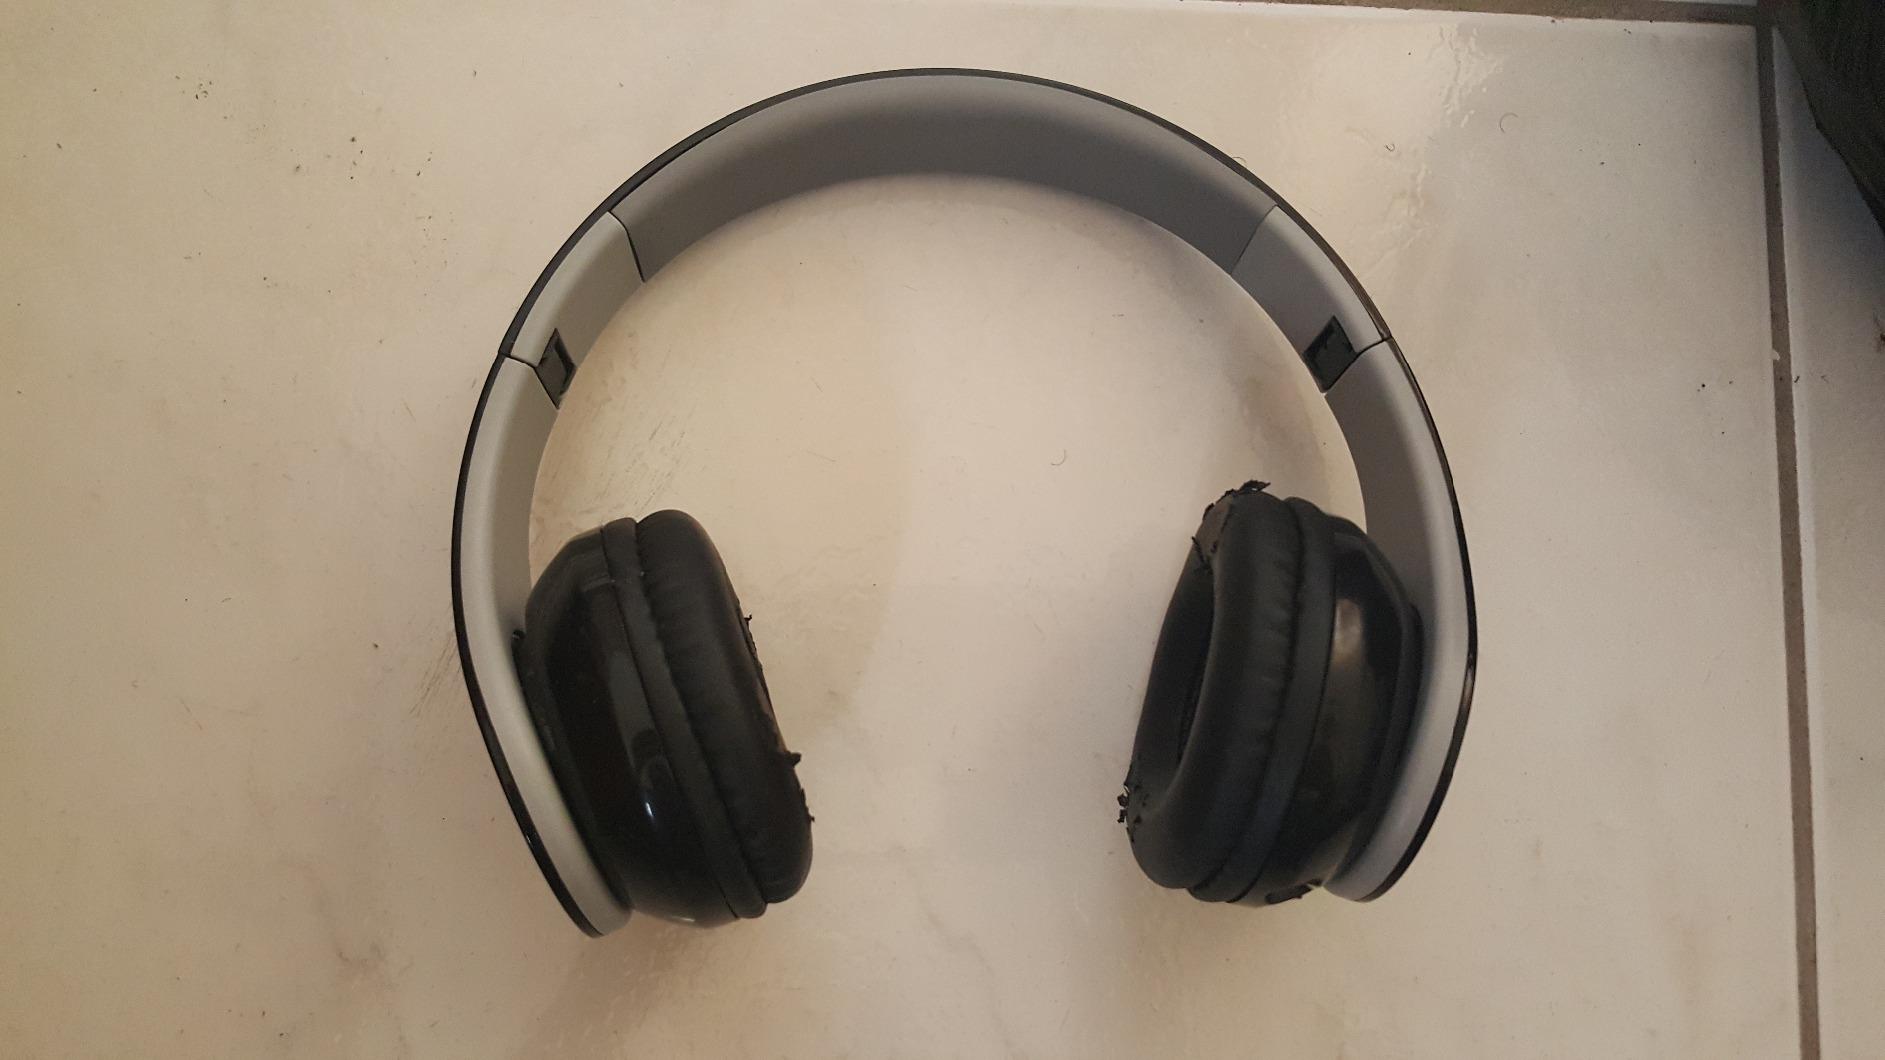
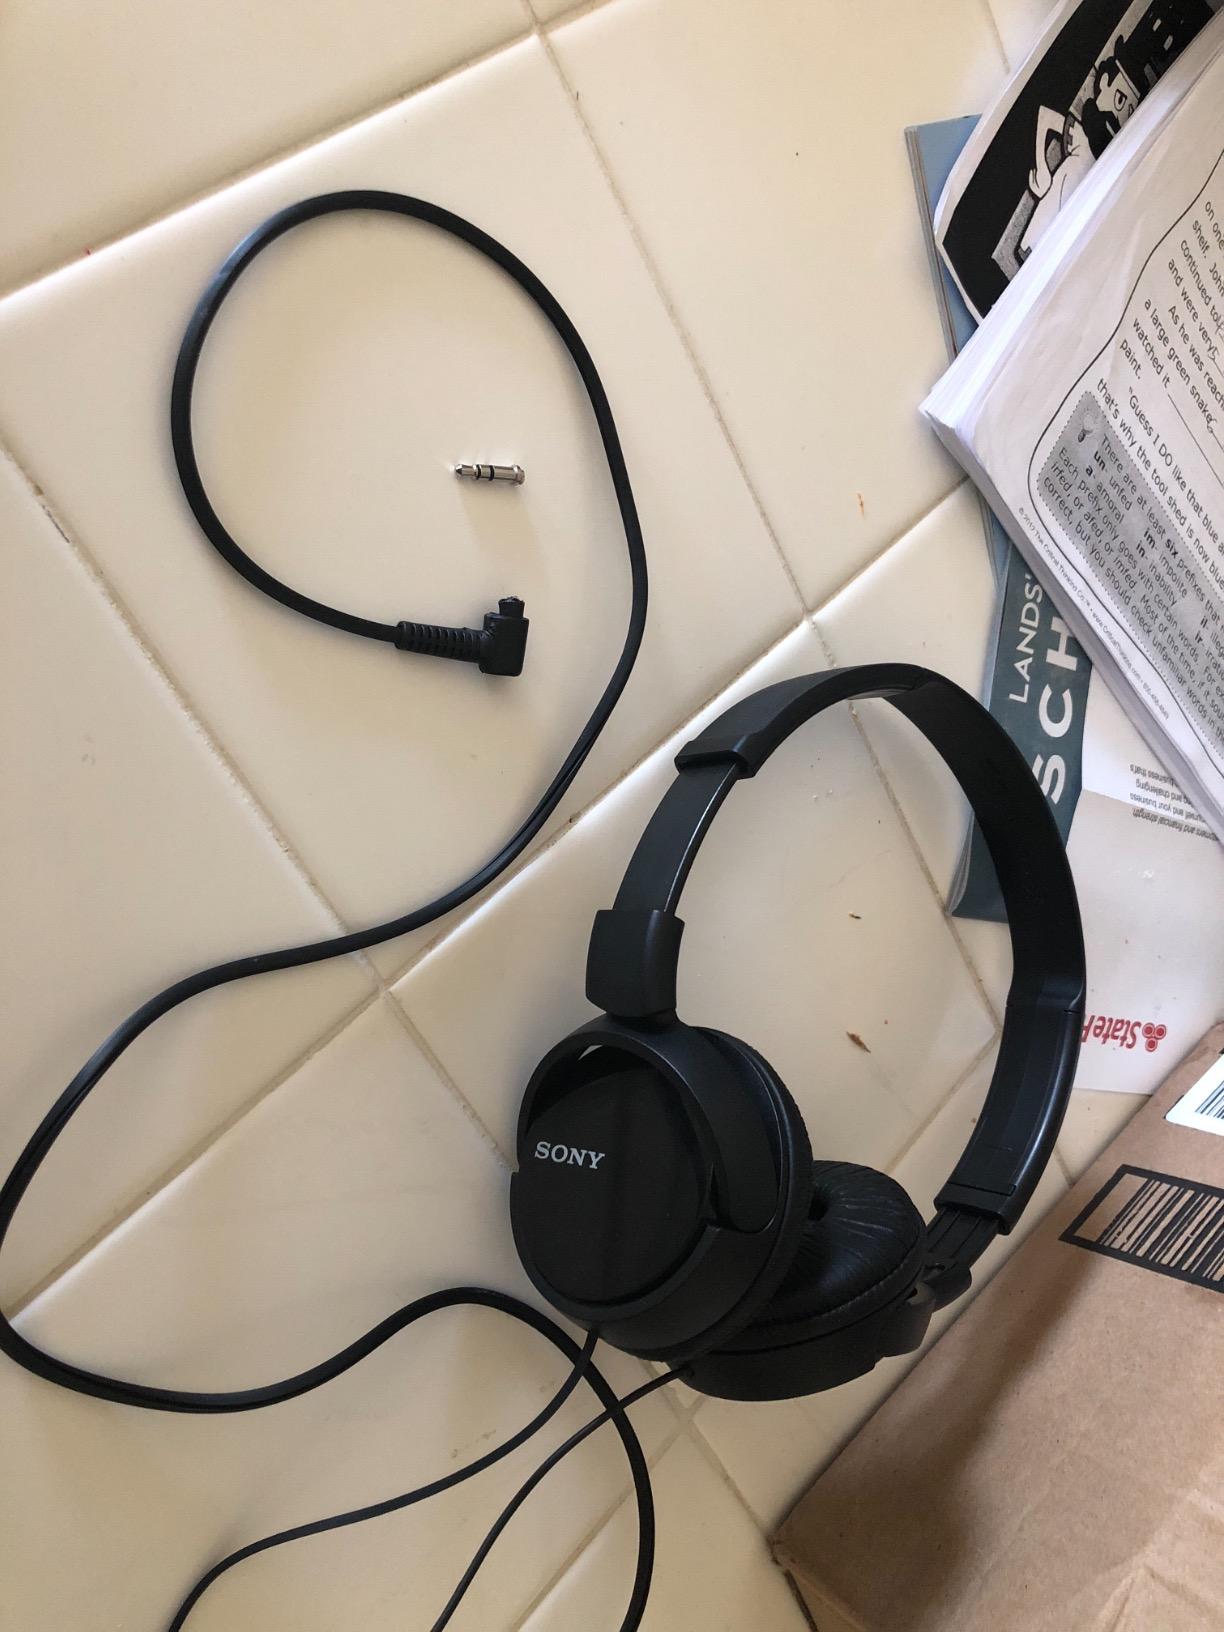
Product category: headphones
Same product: no